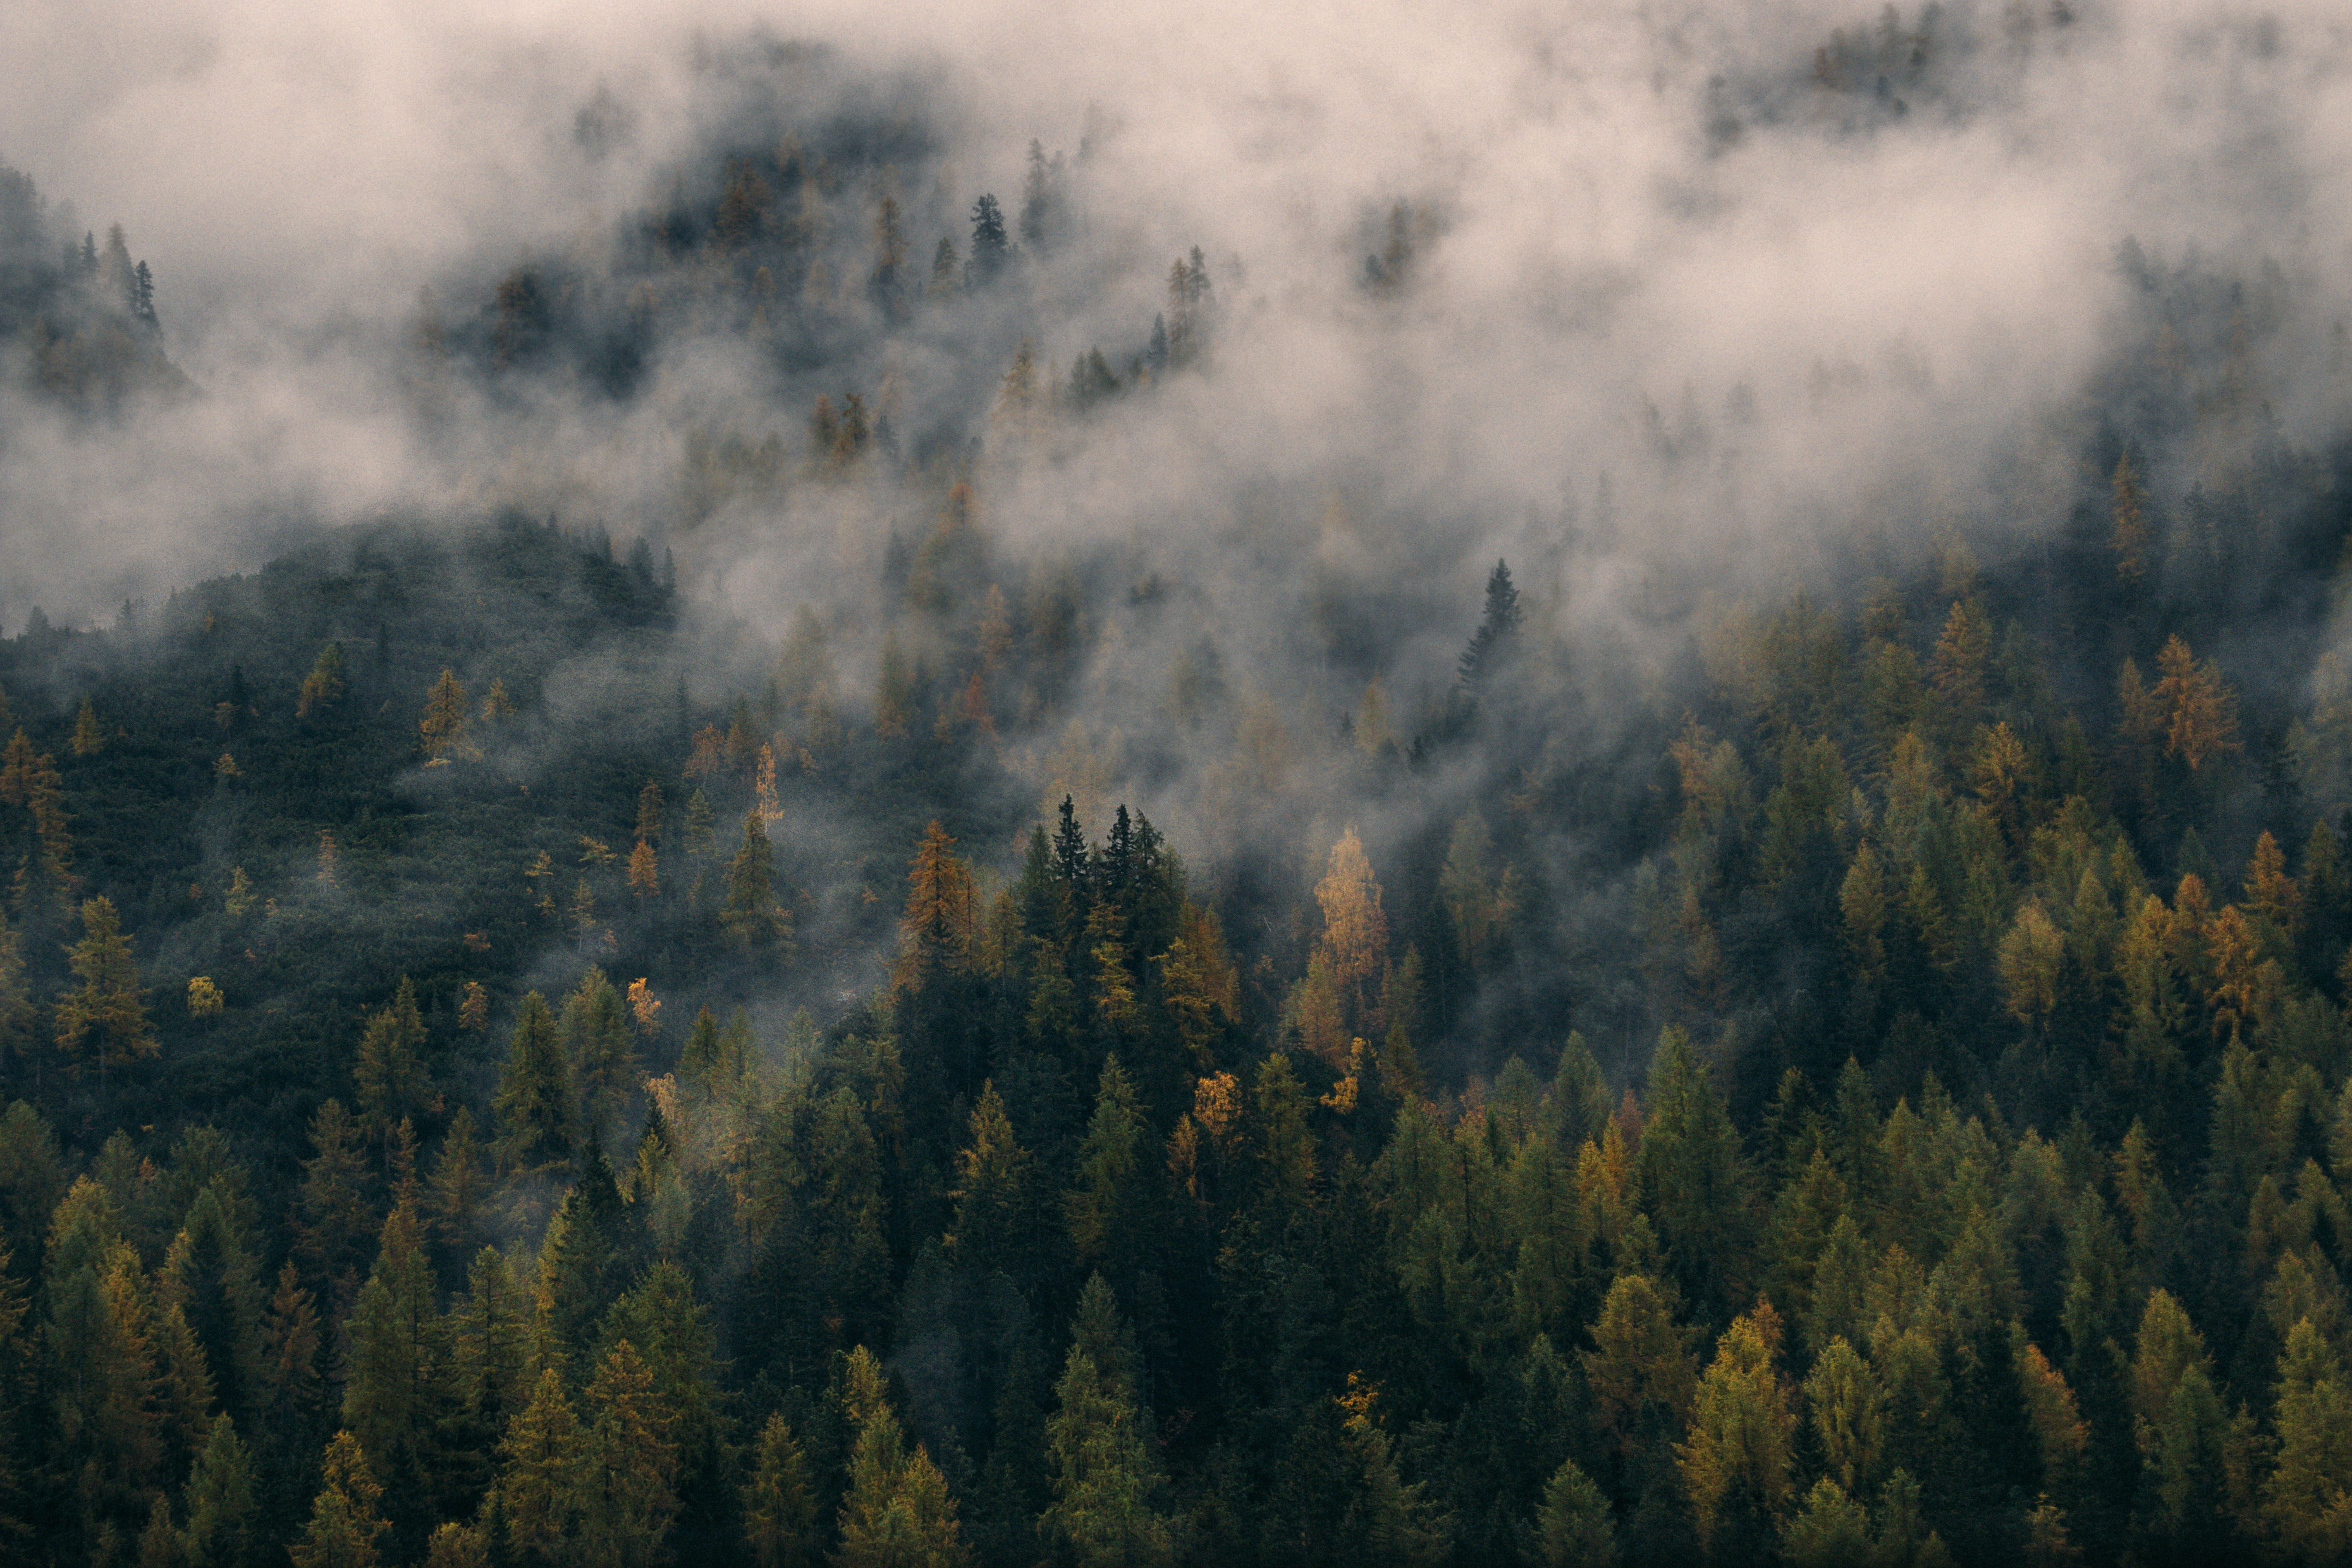
landscape, tree, nature, forest, mountain, cloud, sky, fog, mist, sunlight, morning, leaf, fall, pine, environment, natural, autumn, weather, season, clouds, mysterious, rainforest, scene, low, habitat, wildfire, wispy, natural environment, geographical feature, atmospheric phenomenon, woody plant